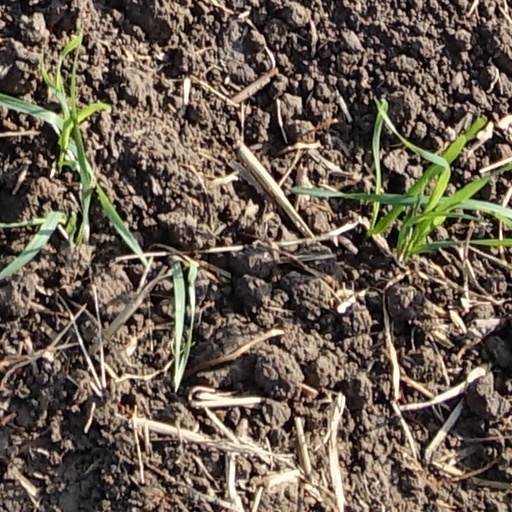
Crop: wheat